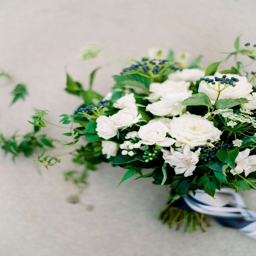
love the pops of navy blue in the bouquet